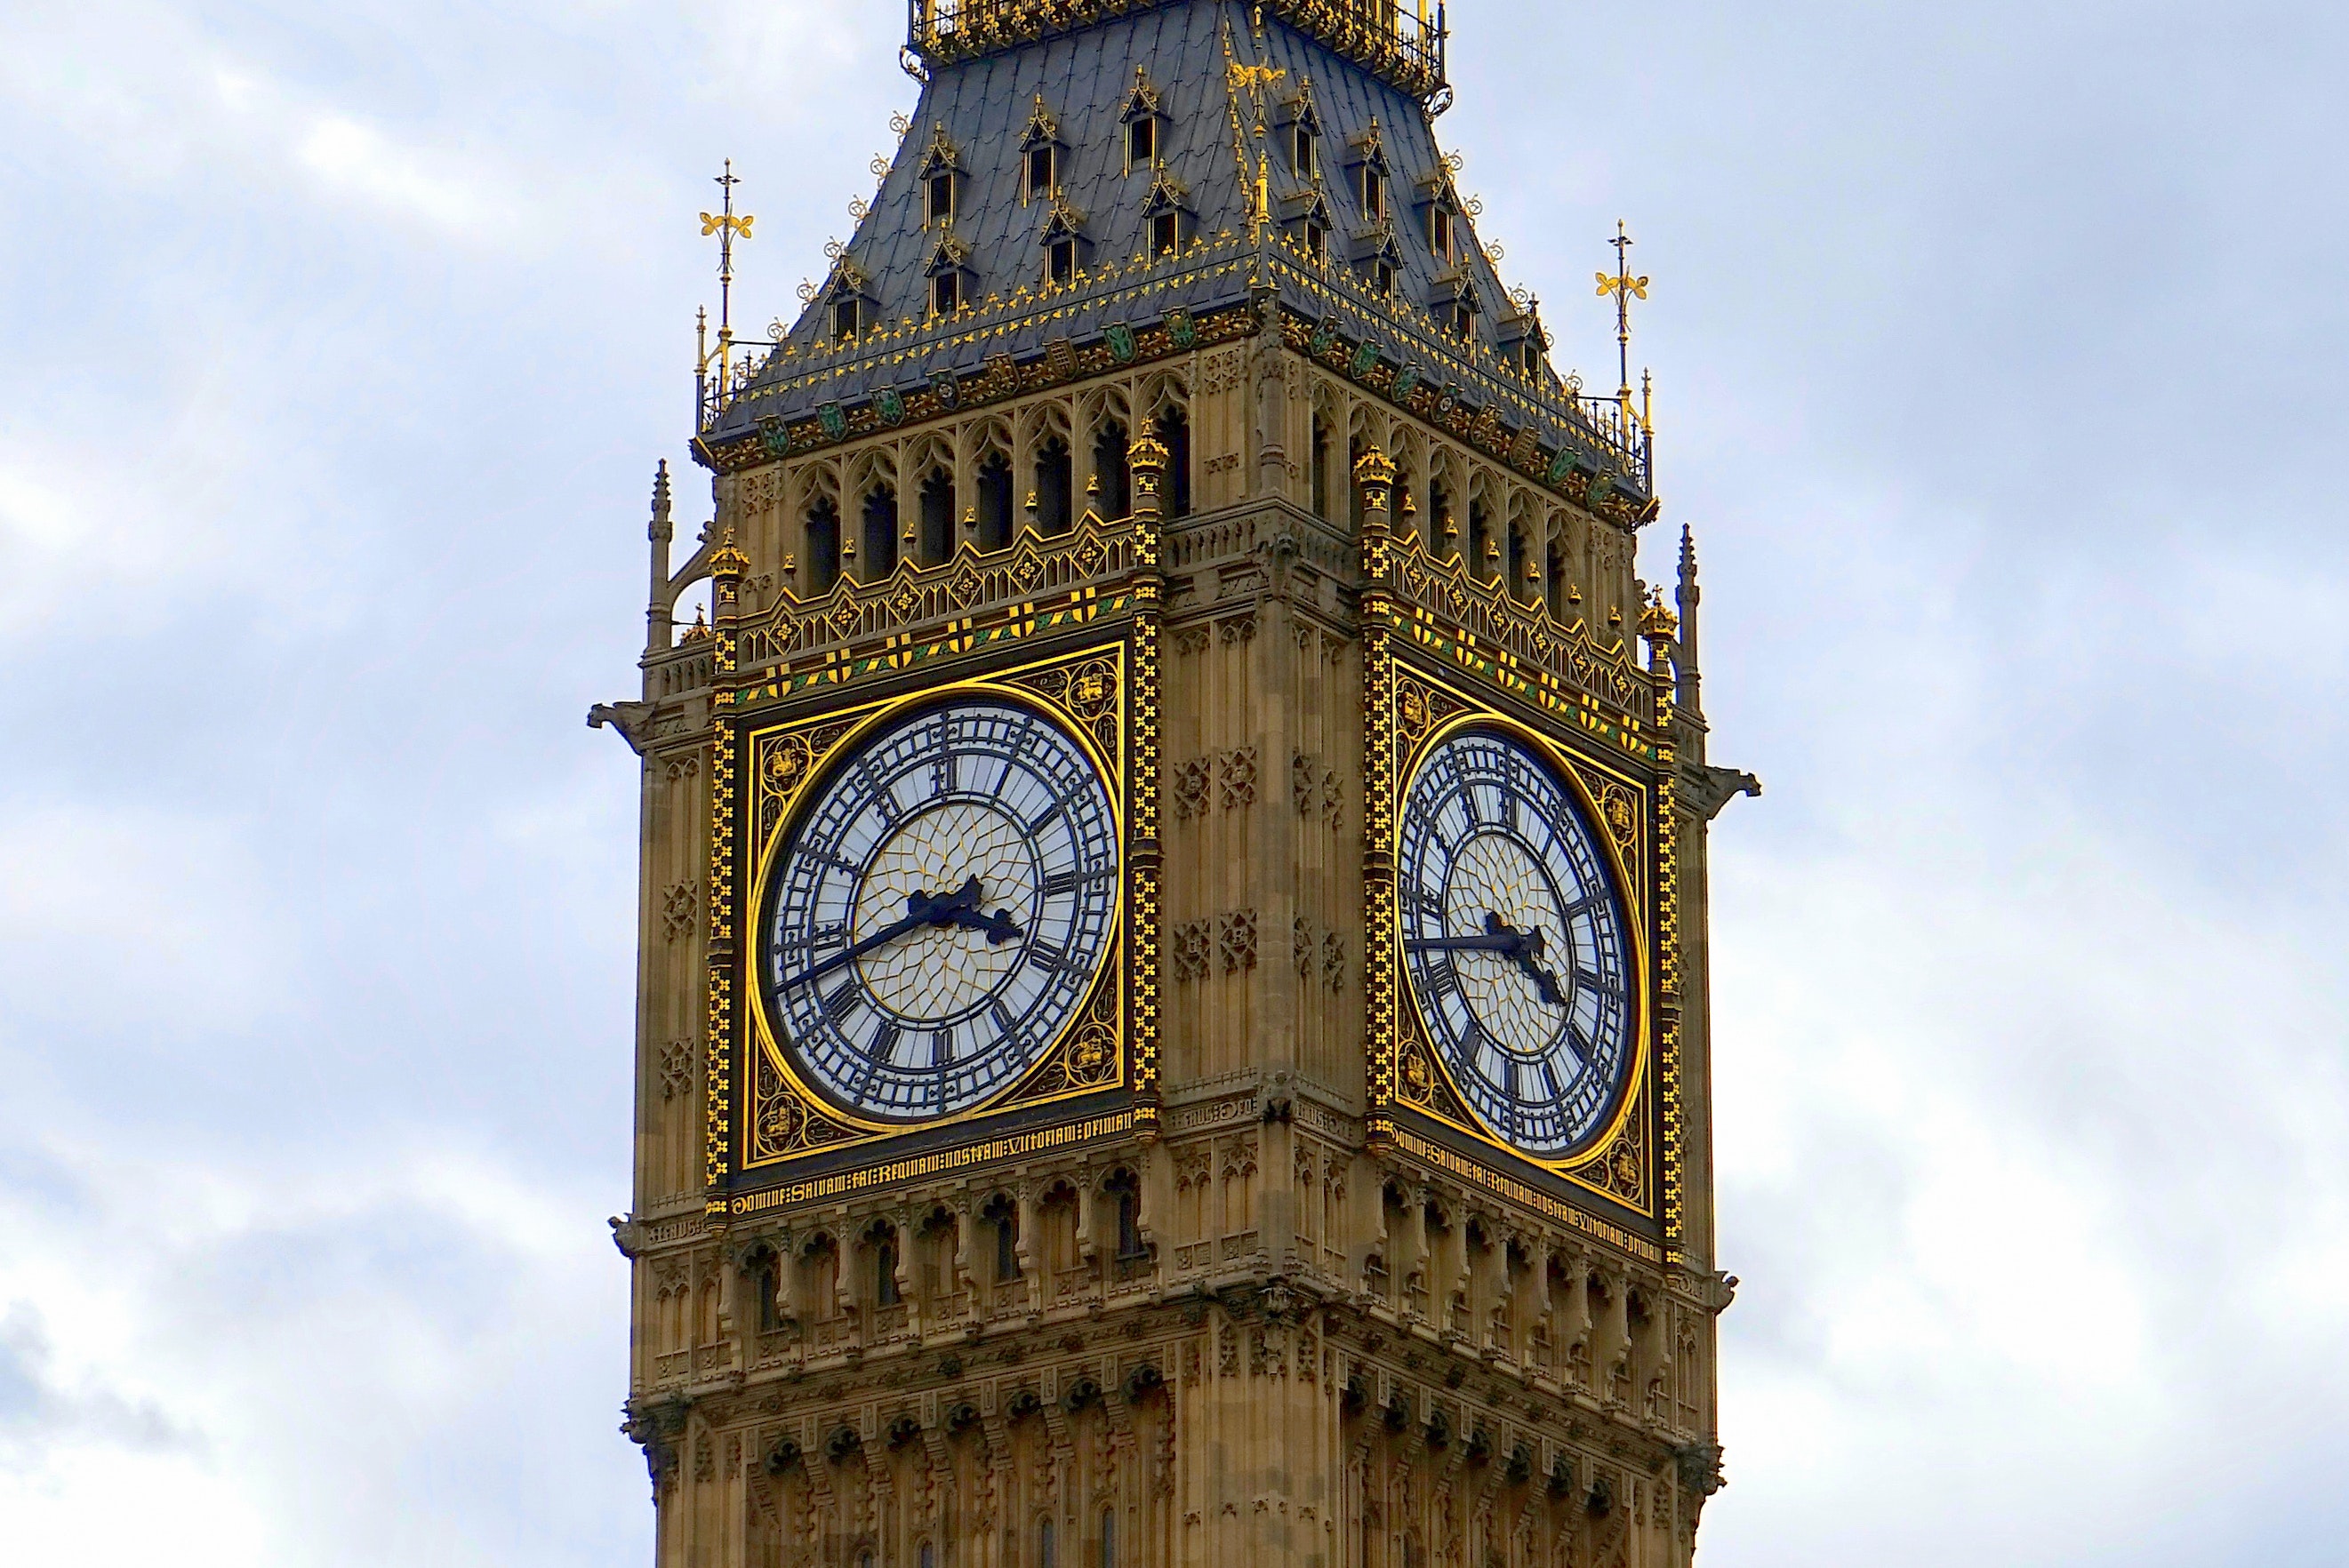
clock tower, tower, landmark, clock, sky, architecture, home accessories, building, tourist attraction, interior design, city, bell tower